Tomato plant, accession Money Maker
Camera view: horizontal (90 deg, fisheye); turntable rotation: 60 degrees
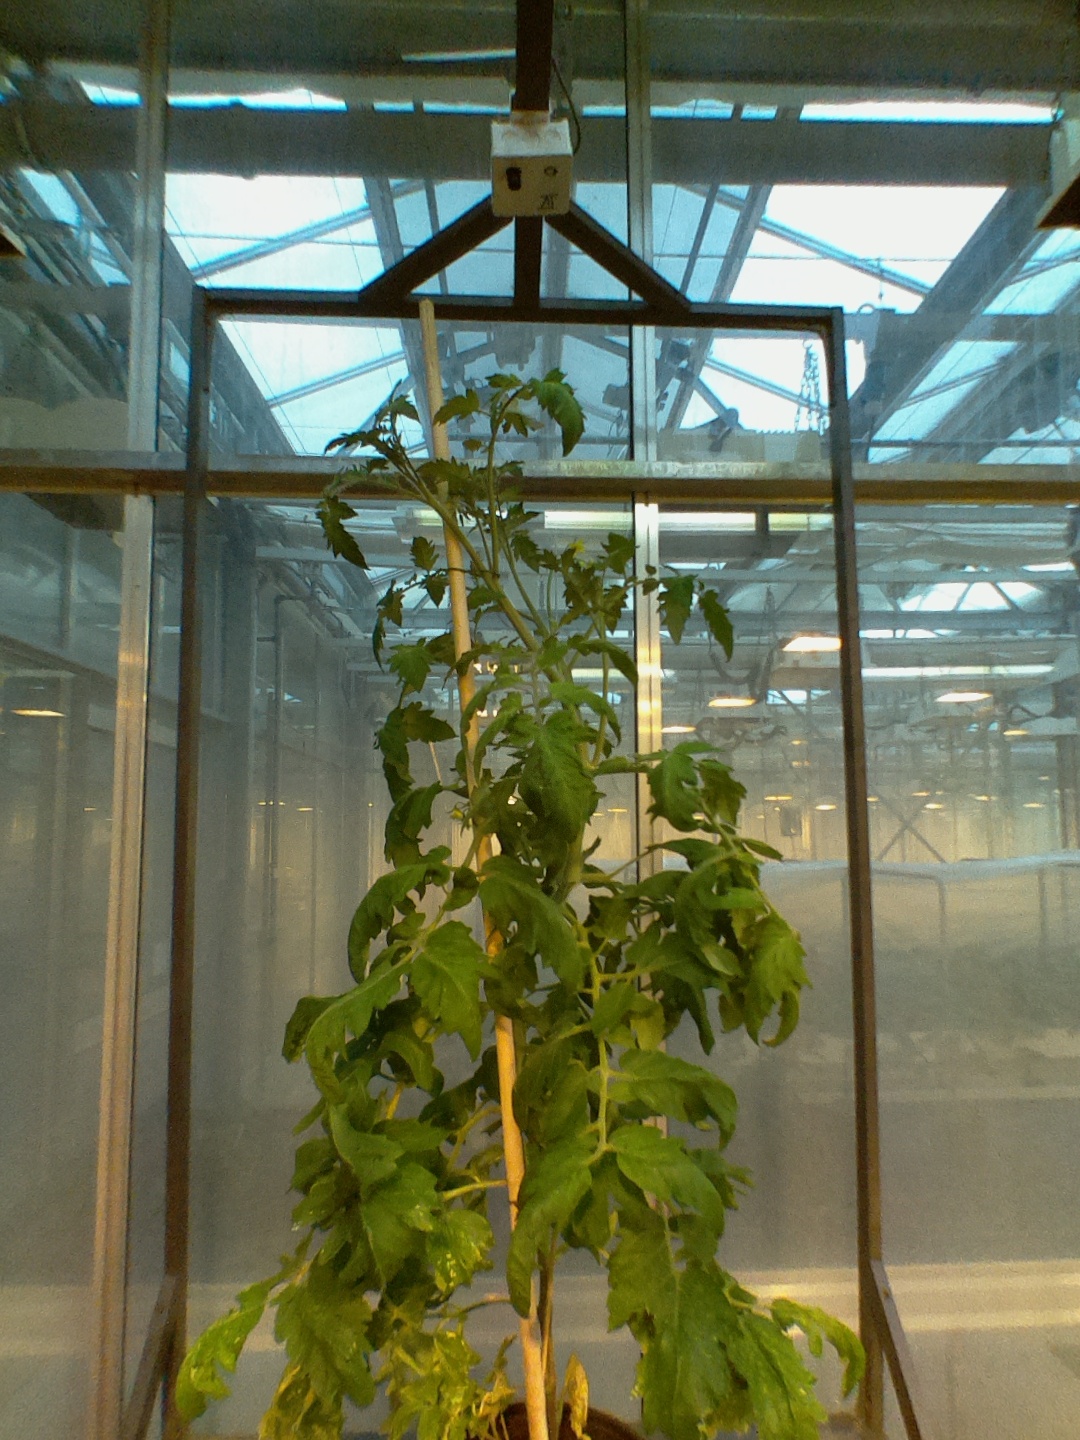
BBCH growth stage 69: End of flowering, 90%-100% of flowers open, more petals falling